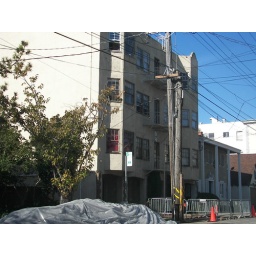
There's my Dad's old apartment! It's the window with the red curtain in it.